Danny Walters (actor)

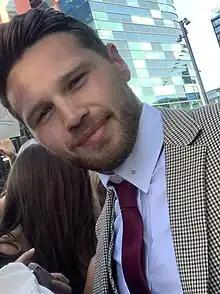
Walters in 2023

Danny Walters (born 1 June 1993) is an English actor, known for his roles as Tiger Dyke in the ITV sitcom "Benidorm" (2014–2017) and Keanu Taylor in the BBC soap opera "EastEnders" (2017–2020, 2022–2024).